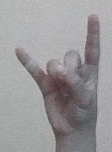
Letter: la